Indang dance

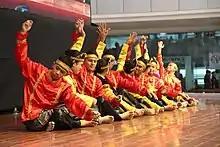
"Indang" dance performance

Indang or Endang, also called Dindin badindin, is a traditional Minangkabau Islamic dance originating from West Sumatra, Indonesia. Indang dance grows and develops in the Minangkabau community as a portrayal of the arrival of Islam in West Sumatra in the 13th century.